Heidelberger Druckmaschinen

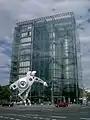
Print Media Academy, the former office and training building of the company in Heidelberg

Heidelberger Druckmaschinen AG goes back to a bell foundry founded in Frankenthal in 1774. In 1845, the bell caster Georg Hamm took over the foundry before his brother Andreas Hamm joined as a partner in 1849. The official founding date of the AG is 1850, when Andreas Hamm took over the shares of his brother, who had to flee into exile after the Revolutions of 1848. In 1851, Hamm left the company and took the bell foundry business with him.